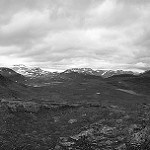
Label: B & W